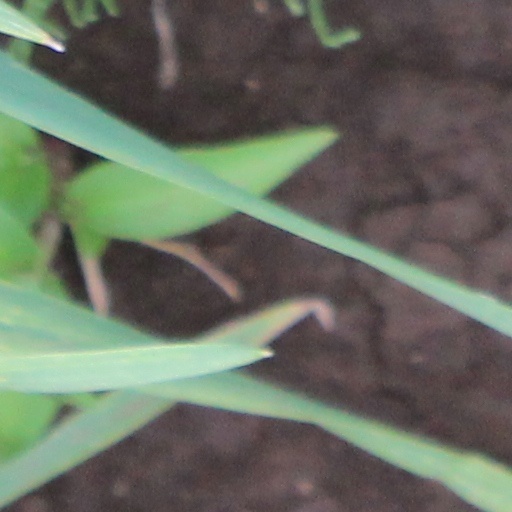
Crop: wheat